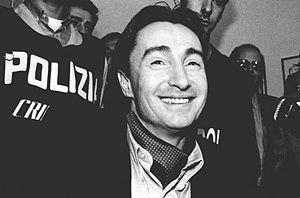
Felice Maniero est un chef mafieux italien qui dirigeait la Mala del Brenta, une organisation criminelle basée dans la région de la Vénétie dans les années 1980 et 1990. Son surnom est Faccia d'Angelo, qu'il partage avec le gangster milanais Francis Turatello et le patron de Camorra Edoardo Contini.